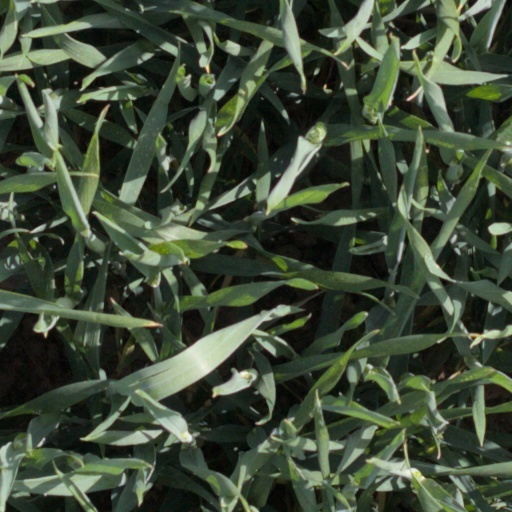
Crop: wheat